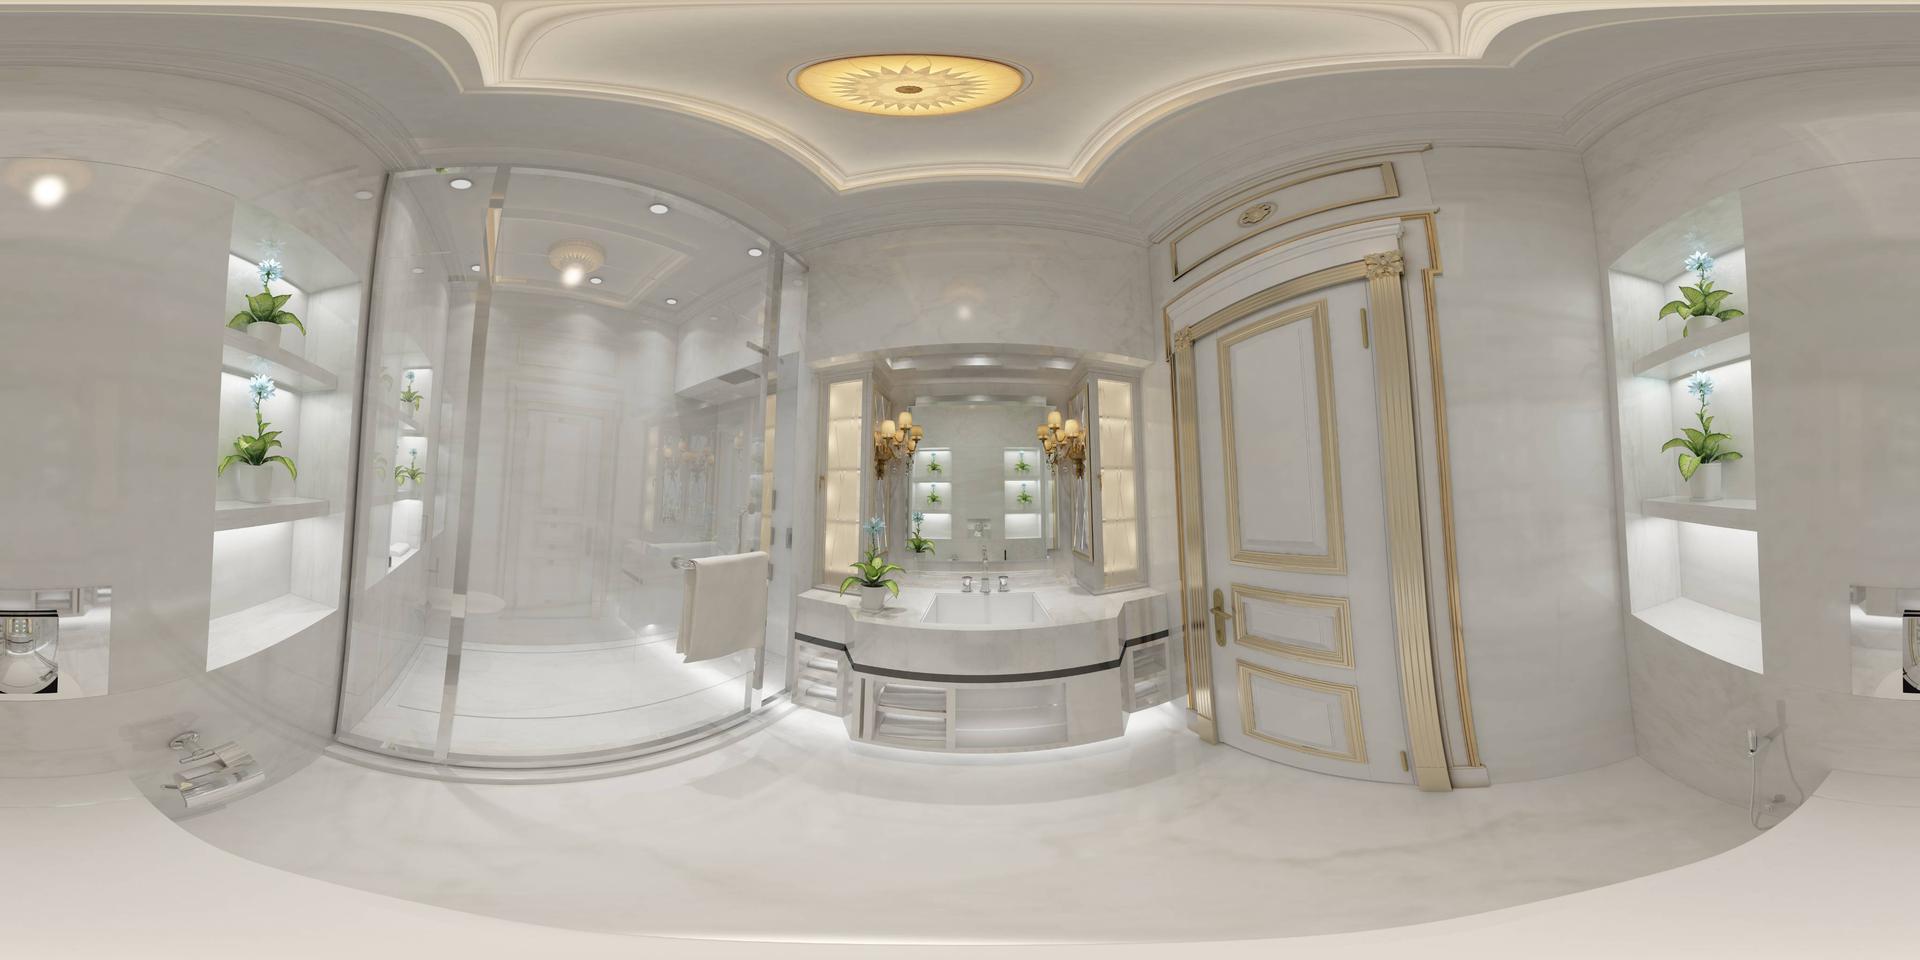
Referred object: the towel hanging on the glass shower door

Referred object: the gold-trimmed white door

Referred object: the vanity sink opposite the glass shower